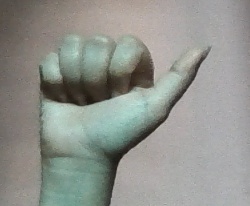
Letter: dhad